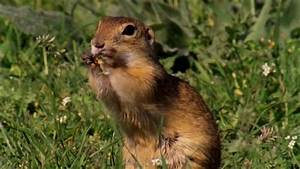
Label: scoiattolo